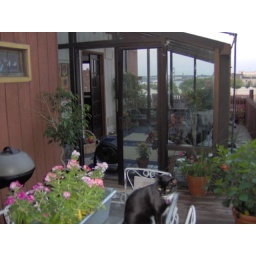
Neffers, our cat, introduces you to the deck. Deck Dining table with flowers in foreground, and greenhouse room in background